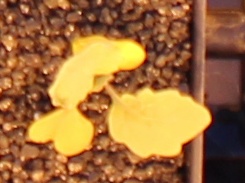
Label: Sugar beet